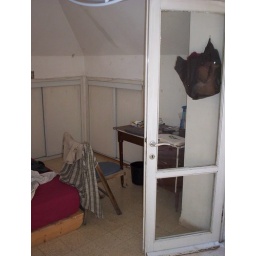
If you look close you can see my torso reflected in the black bag behind the door